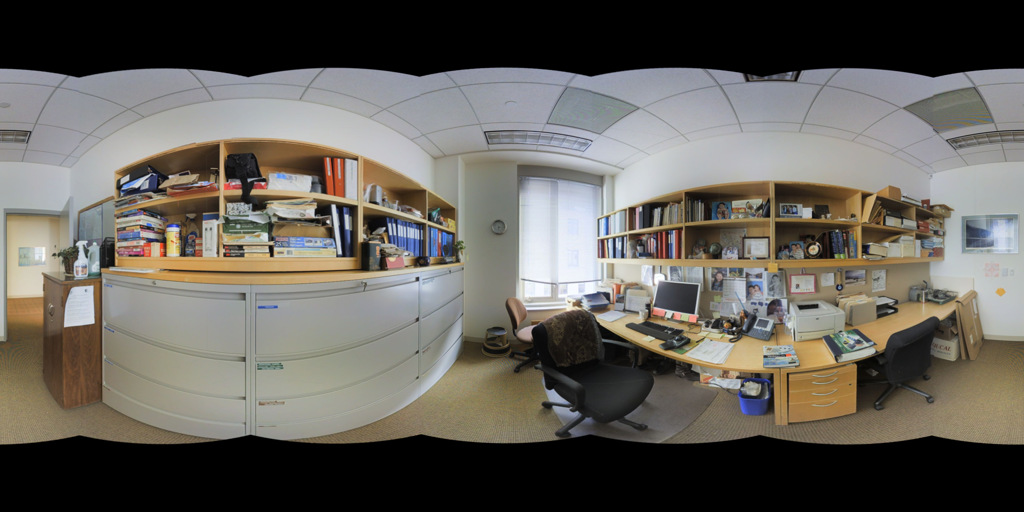
Referred object: Clock by the window

Referred object: the black swivel chair opposite the filing cabinets